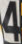
Number: 4